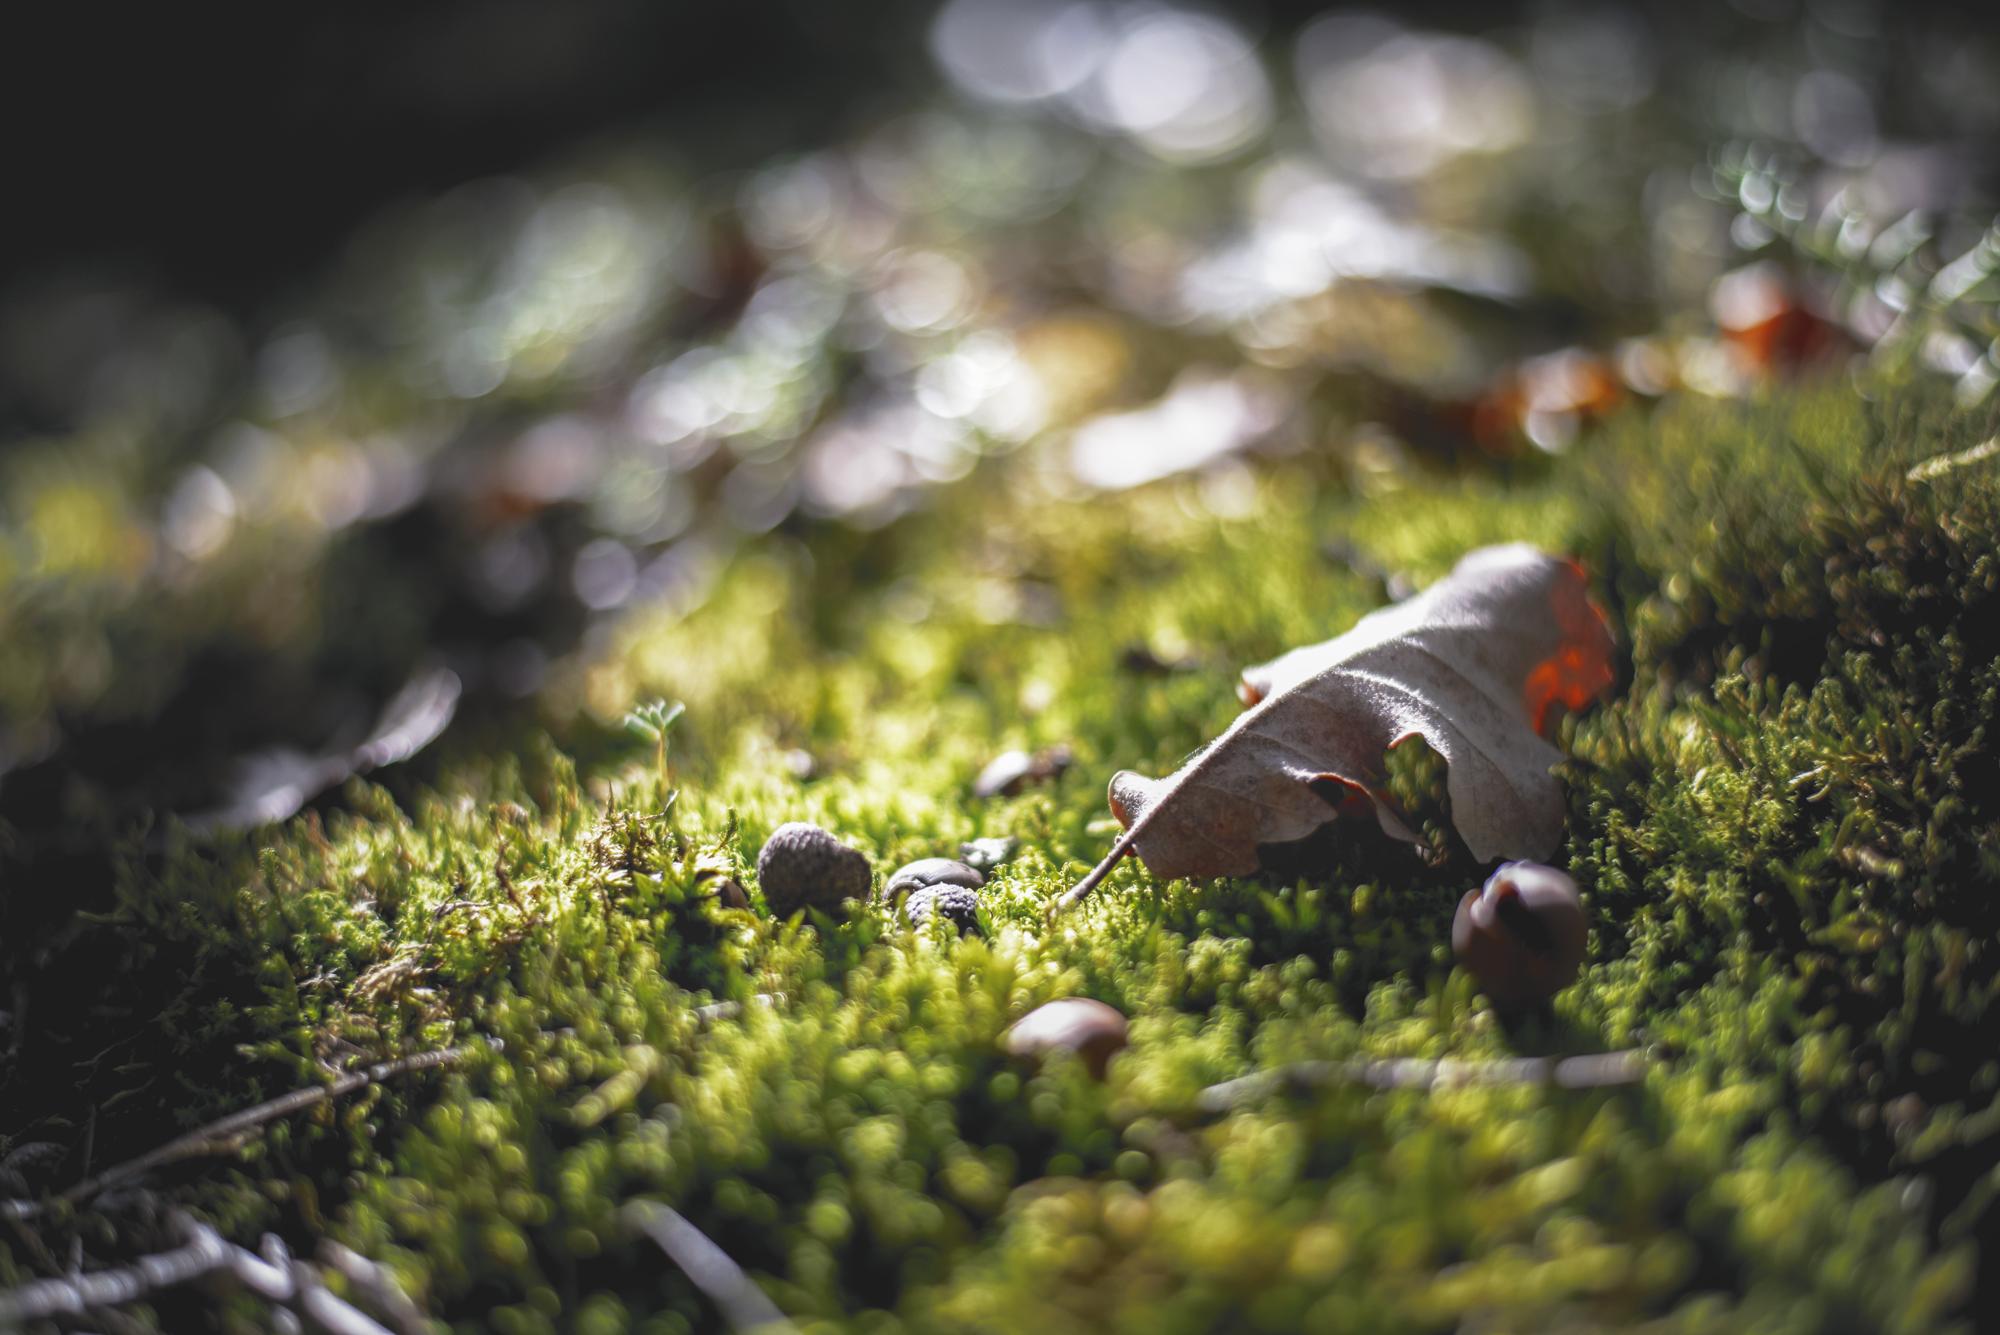
tree, nature, forest, grass, plant, sunlight, leaf, flower, europe, green, autumn, botany, nikon, garden, flora, season, couleurs, automne, feuille, chne, nikkor, d750, mousse, curuyann, morte, gland, macro photography